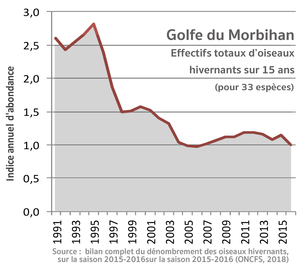
Courbe de dénombrements des oiseaux hivernants dans le Golfe du Morbilan de 1991 à 2015, montrant une forte tendance à la baisse (-30% environ en 25 ans). Sur cette période et dans ce Golfe, les populations d'anatidés et de foulques et de plongeurs s'effondrent alors que les limicoles sont stables (détails
Le golfe du Morbihan est une mer intérieure d'une longueur est-ouest de 20 kilomètres environ parsemée de nombreuses îles et îlots. C'est une destination prisée pour la beauté de ses paysages couvrant une centaine de kilomètres carrés, située en Bretagne, dans le département du Morbihan auquel il a donné son nom. Son nom breton, Mor bihan, signifie « petite mer ».